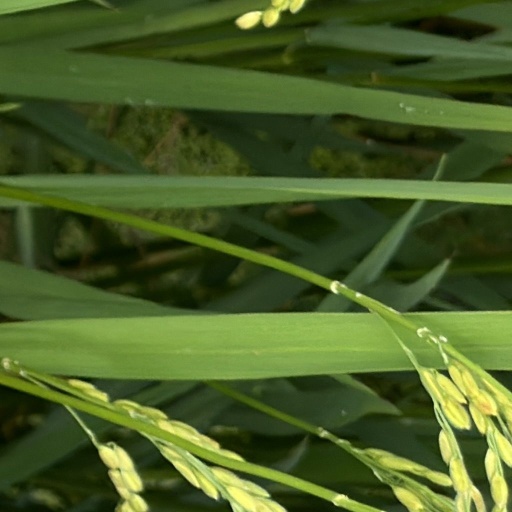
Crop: rice